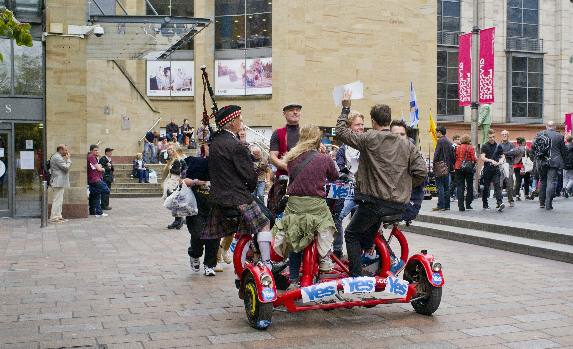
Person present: Yes